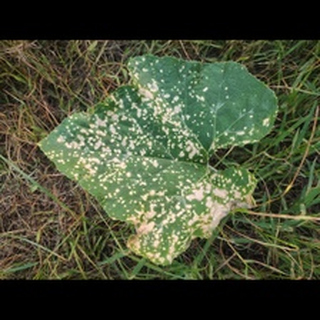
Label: pumpkin_powdery_mildew